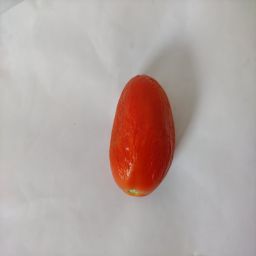
Crop: Tomato
Quality: Old